Columbia University

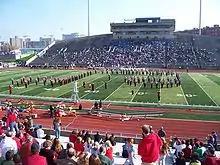
Robert K. Kraft Field at Lawrence A. Wien Stadium in Manhattan, home field of Columbia Lions football

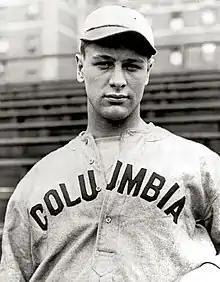
Lou Gehrig, who attended Columbia University in 1922 and 1923

A member institution of the National Collegiate Athletic Association (NCAA) in Division I FCS, Columbia fields varsity teams in 29 sports and is a member of the Ivy League. The football Lions play home games at the 17,000-seat Robert K. Kraft Field at Lawrence A. Wien Stadium. The Baker Athletics Complex also includes facilities for baseball, softball, soccer, lacrosse, field hockey, tennis, track, and rowing, as well as the new Campbell Sports Center, which opened in January 2013. The basketball, fencing, swimming & diving, volleyball, and wrestling programs are based at the Dodge Physical Fitness Center on the main campus.